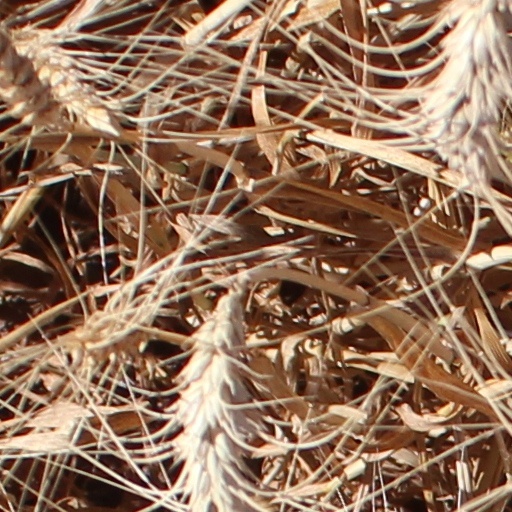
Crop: wheat